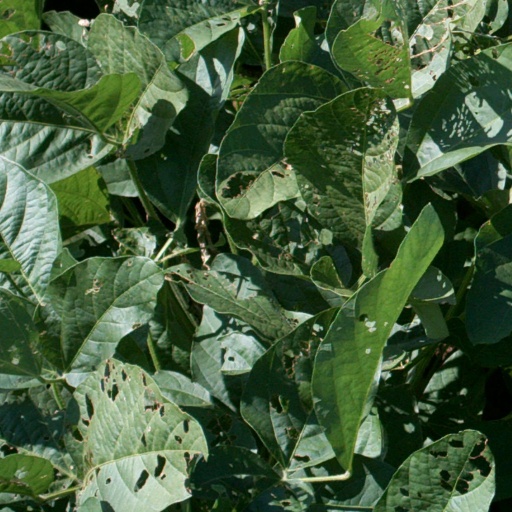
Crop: soybean